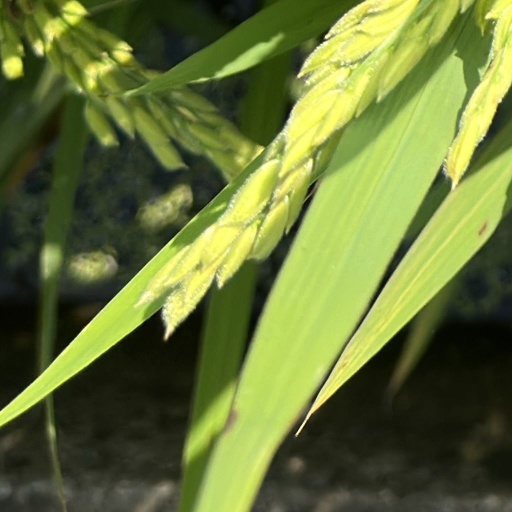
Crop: rice